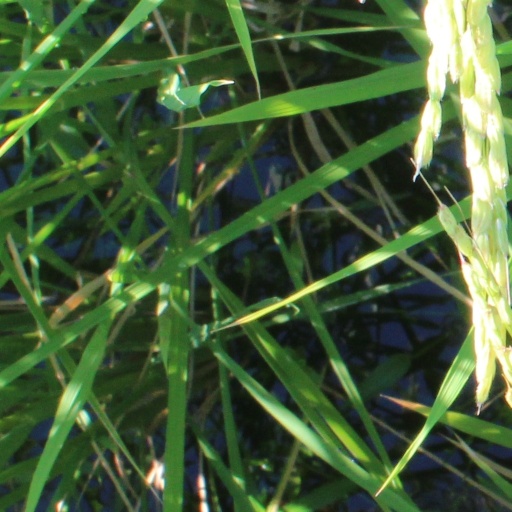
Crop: rice